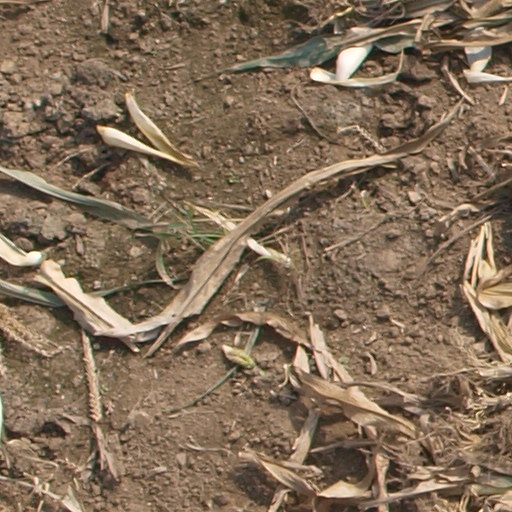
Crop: maize; corn